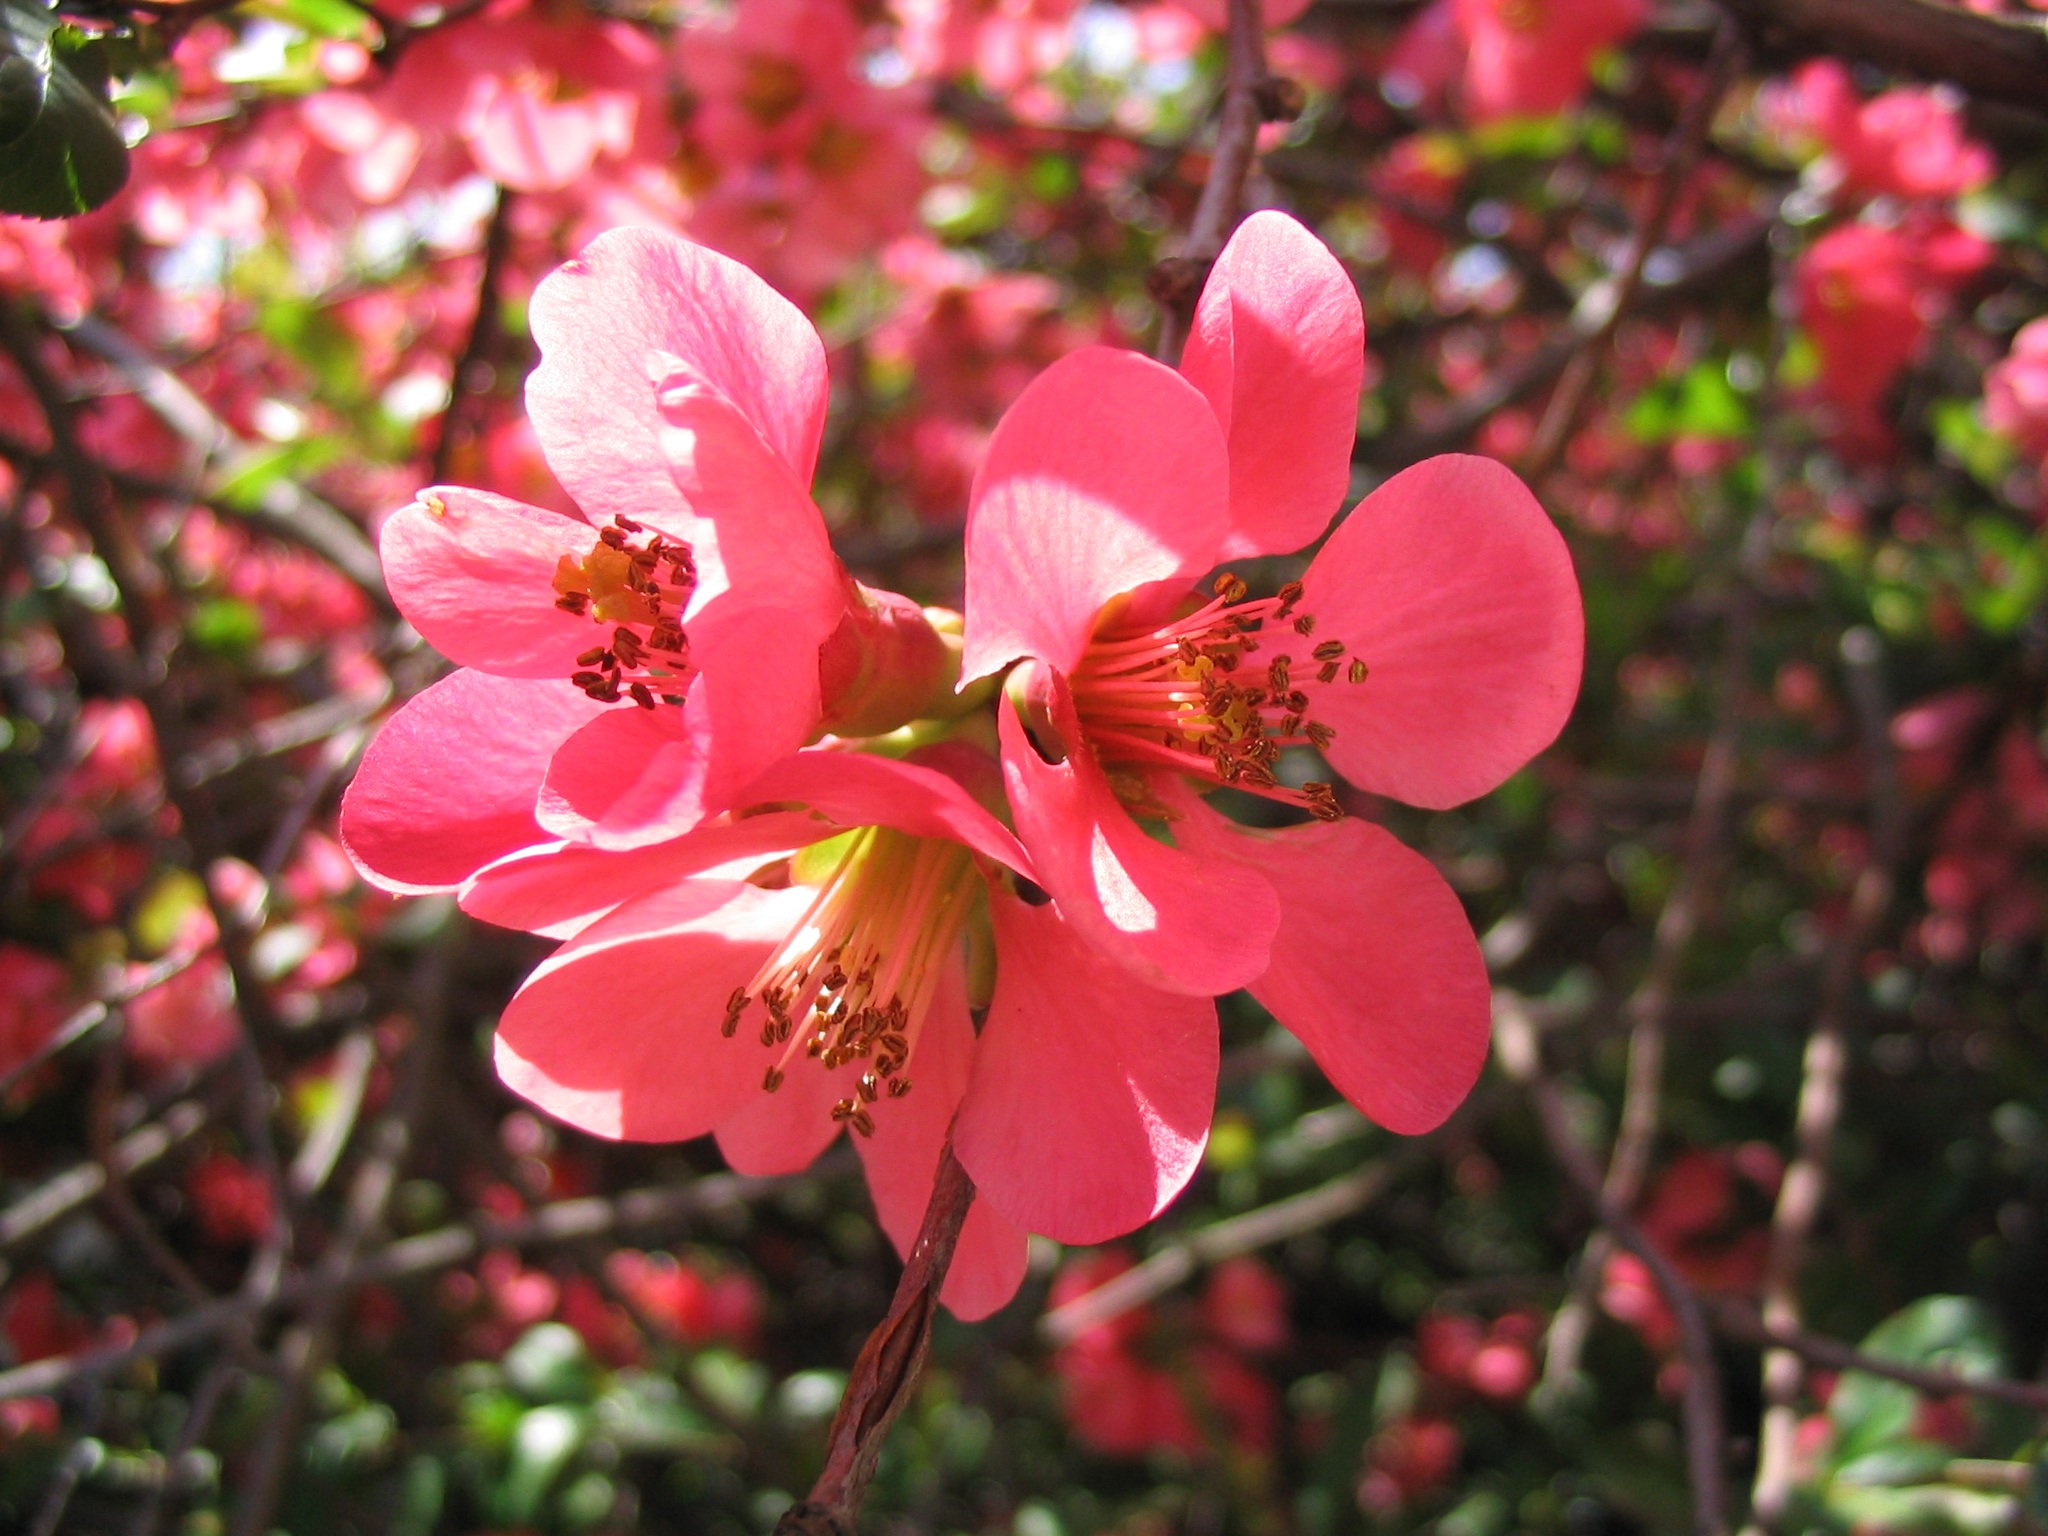
nature, blossom, plant, leaf, flower, petal, bloom, bush, spring, red, botany, garden, pink, flora, wildflower, shrub, macro photography, flowering plant, rose family, japanese quince, land plant